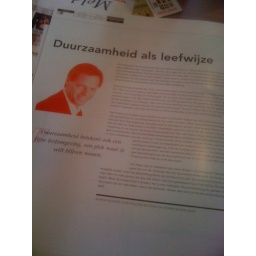
Mooie column van @mxnorder over duurzaam leven en #erasmusveld in Vitale Stad!